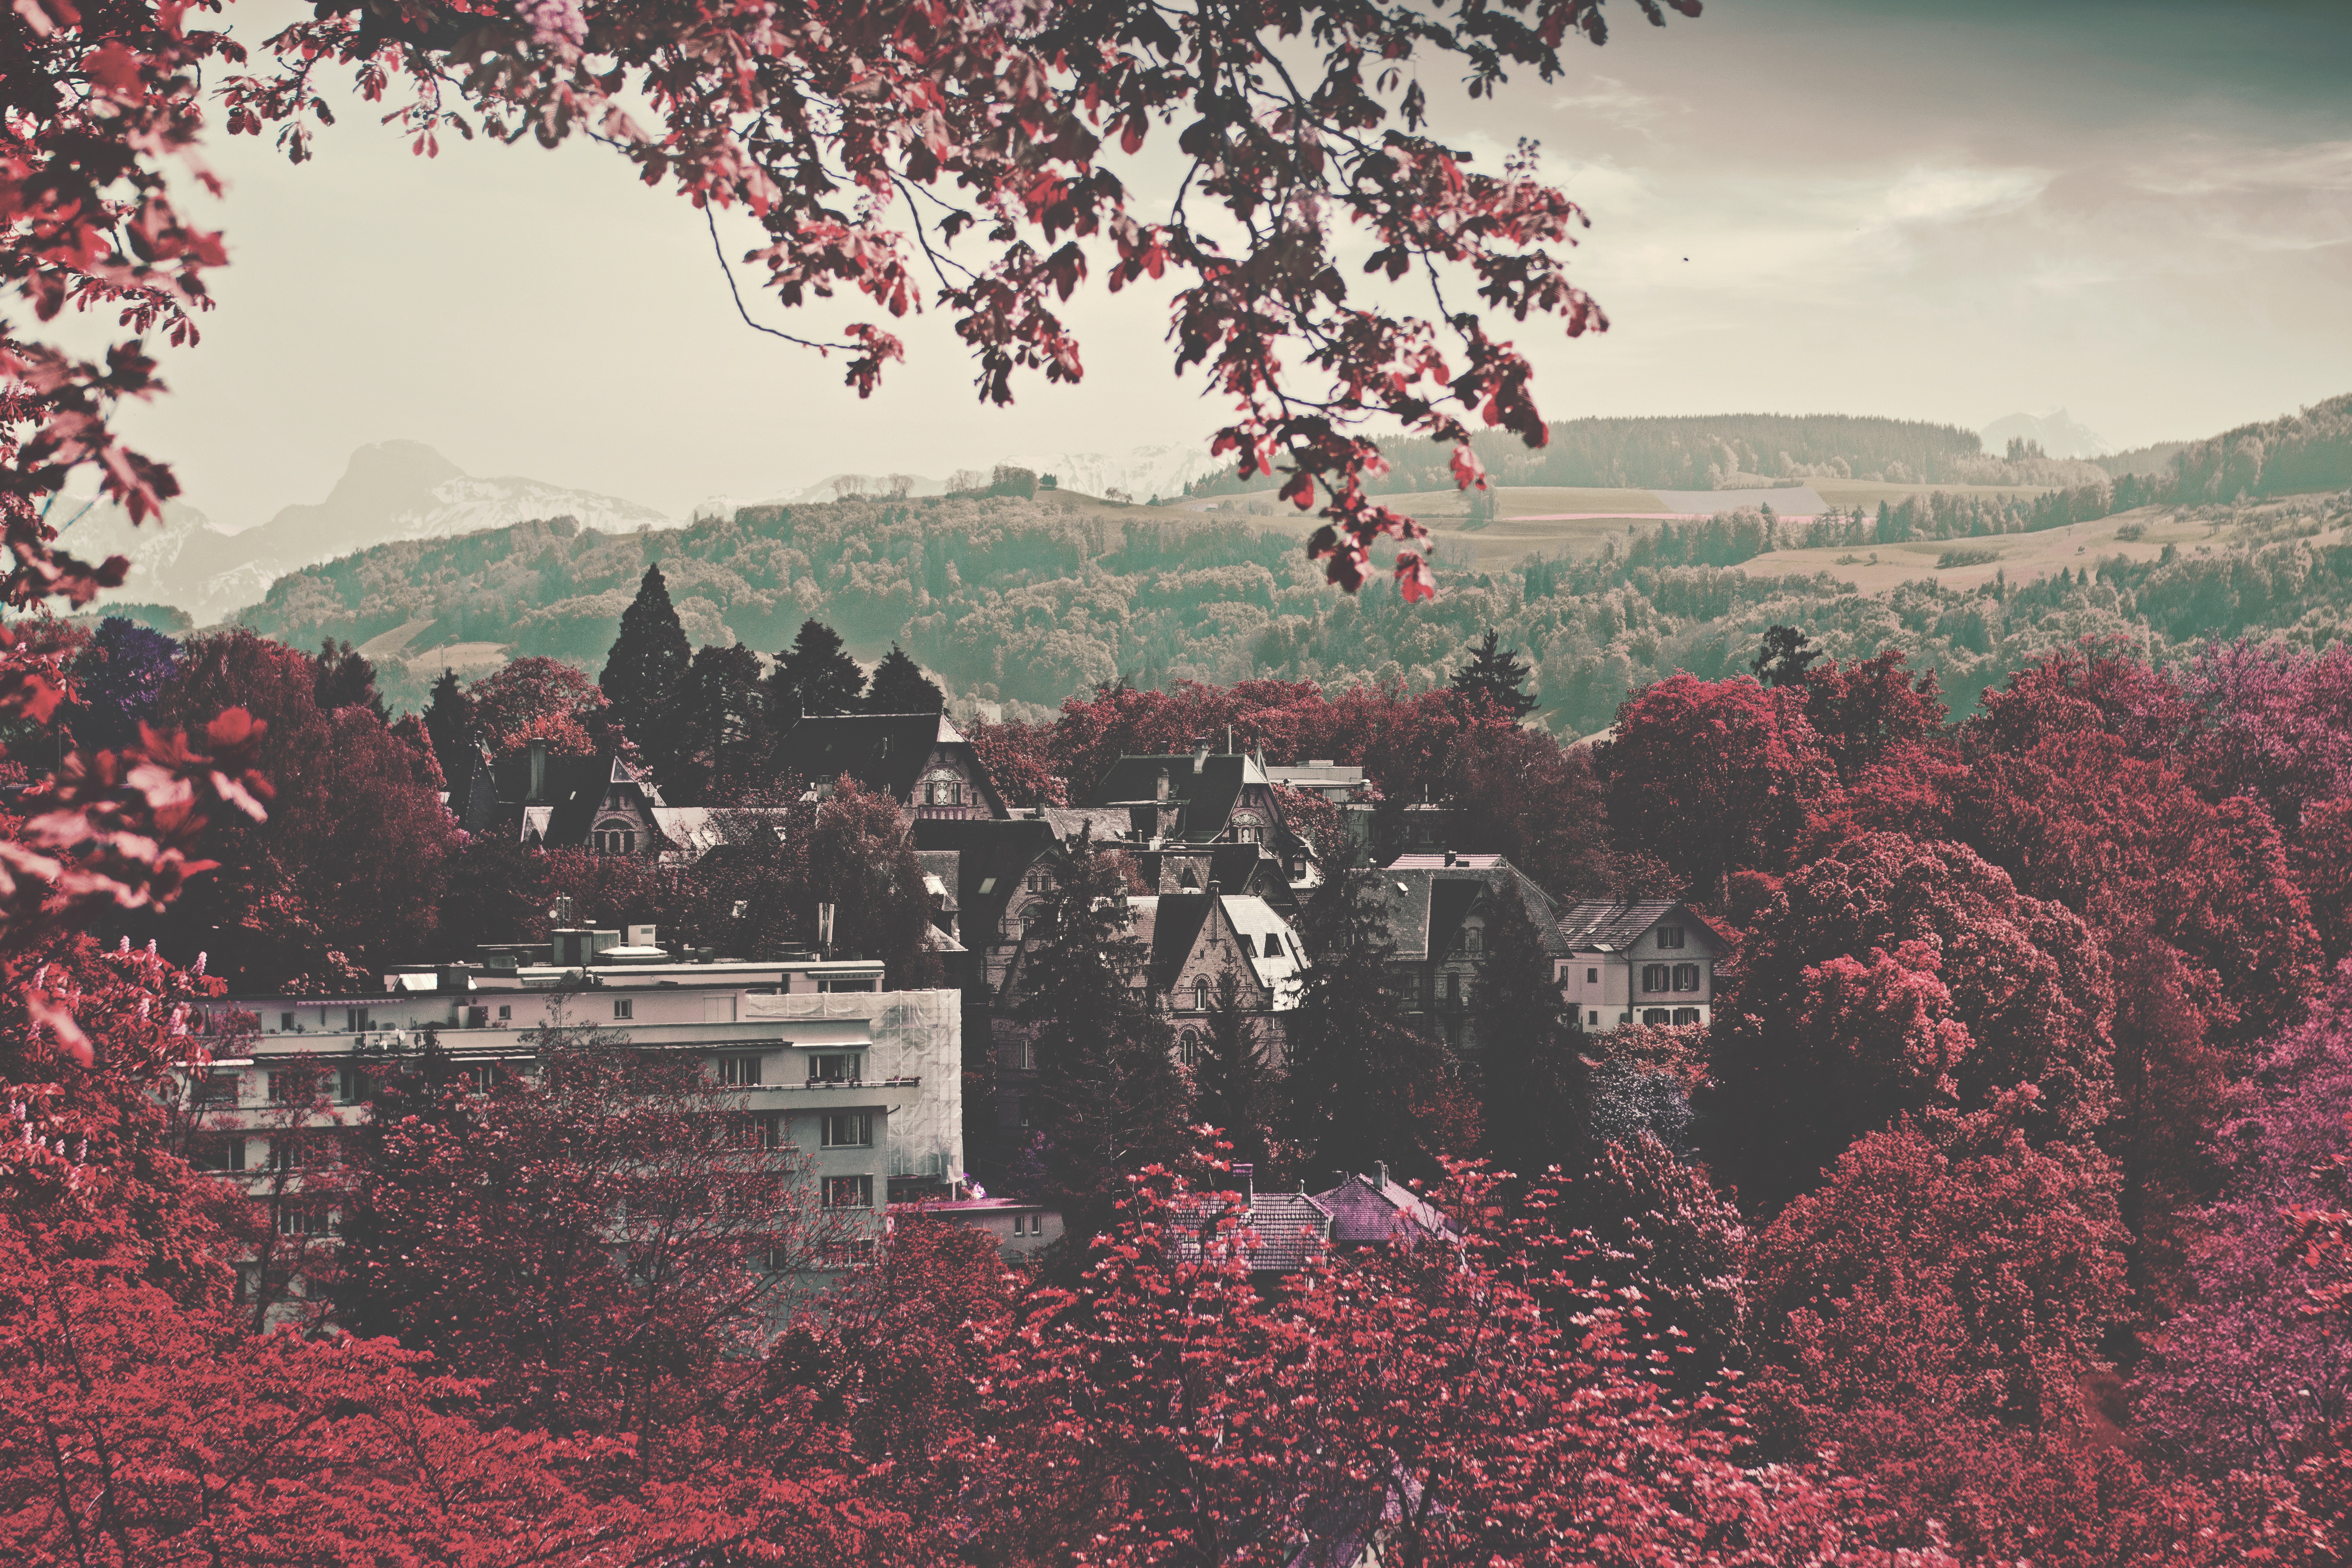
tree, nature, blossom, mountain, plant, morning, leaf, flower, building, village, spring, red, autumn, season, cherry blossom, woody plant